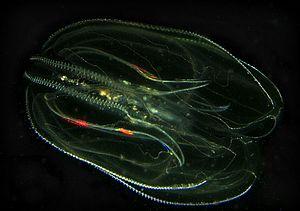
Les Bolinopsidae constituent une famille de cténophores de l'ordre des Lobata.